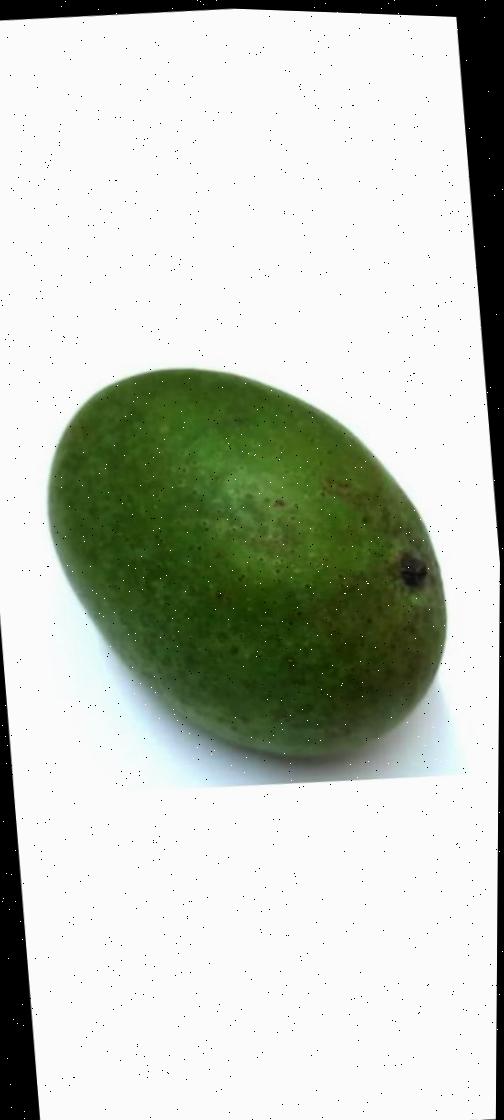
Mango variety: Ashshina Zhinuk